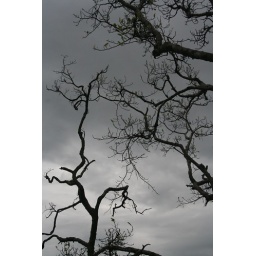
i love the silhouette of trees against the sky